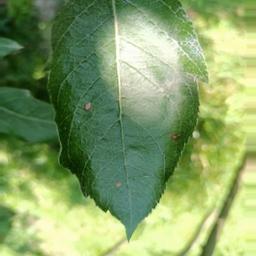
Label: Alternaria